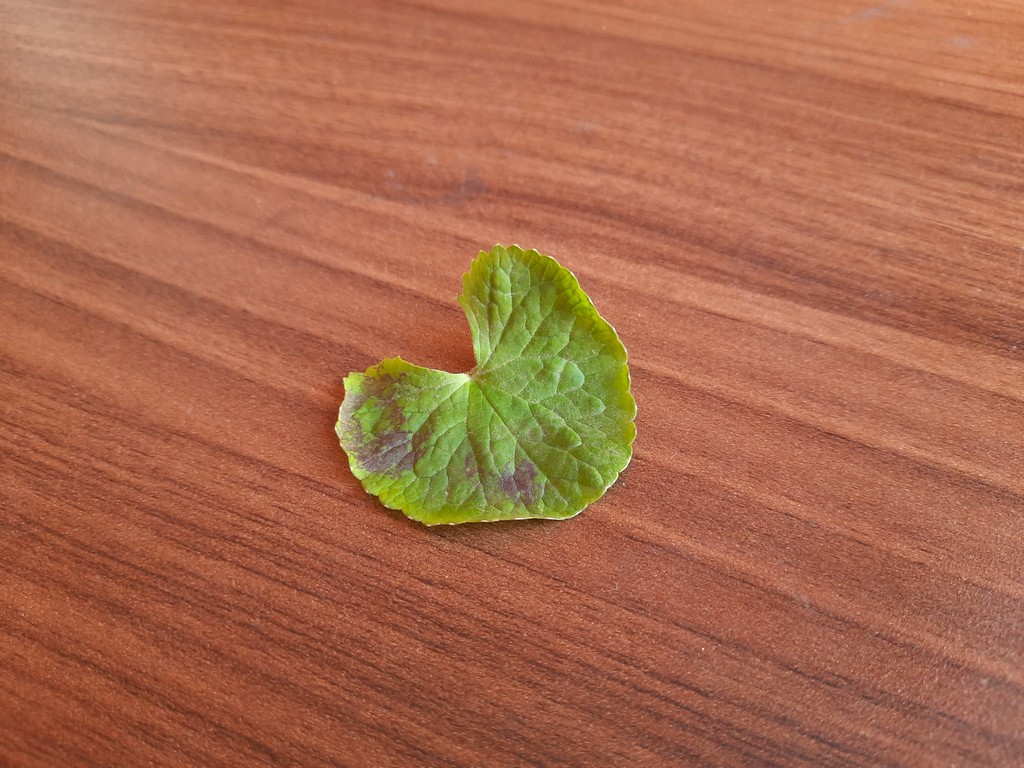
Label: Unhealthy